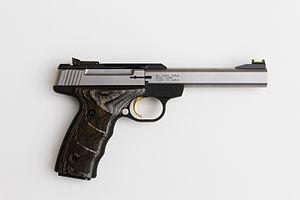
Le Browning Buck Mark est un pistolet semi-automatique chambré en calibre .22 LR produit par la société Browning depuis 1985. C'est une arme essentiellement destinée au tir sportif et à la compétition.